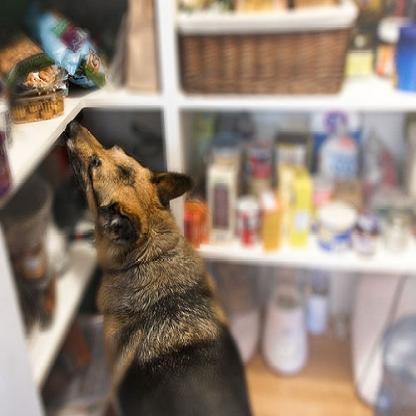
Scene: Indoor